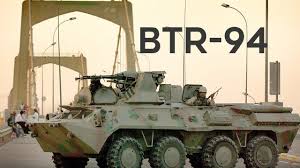
Label: BTR